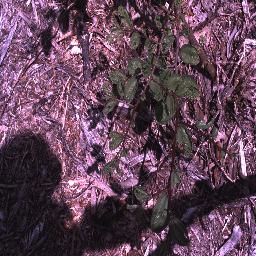
Label: chinee_apple